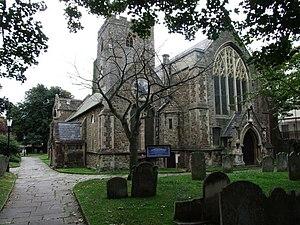
Eanswith ou Eanswythe est une princesse et religieuse anglo-saxonne de la première moitié du VIIᵉ siècle. Fille du roi Eadbald, elle est la fondatrice de l'abbaye de Folkestone, dans le Kent.